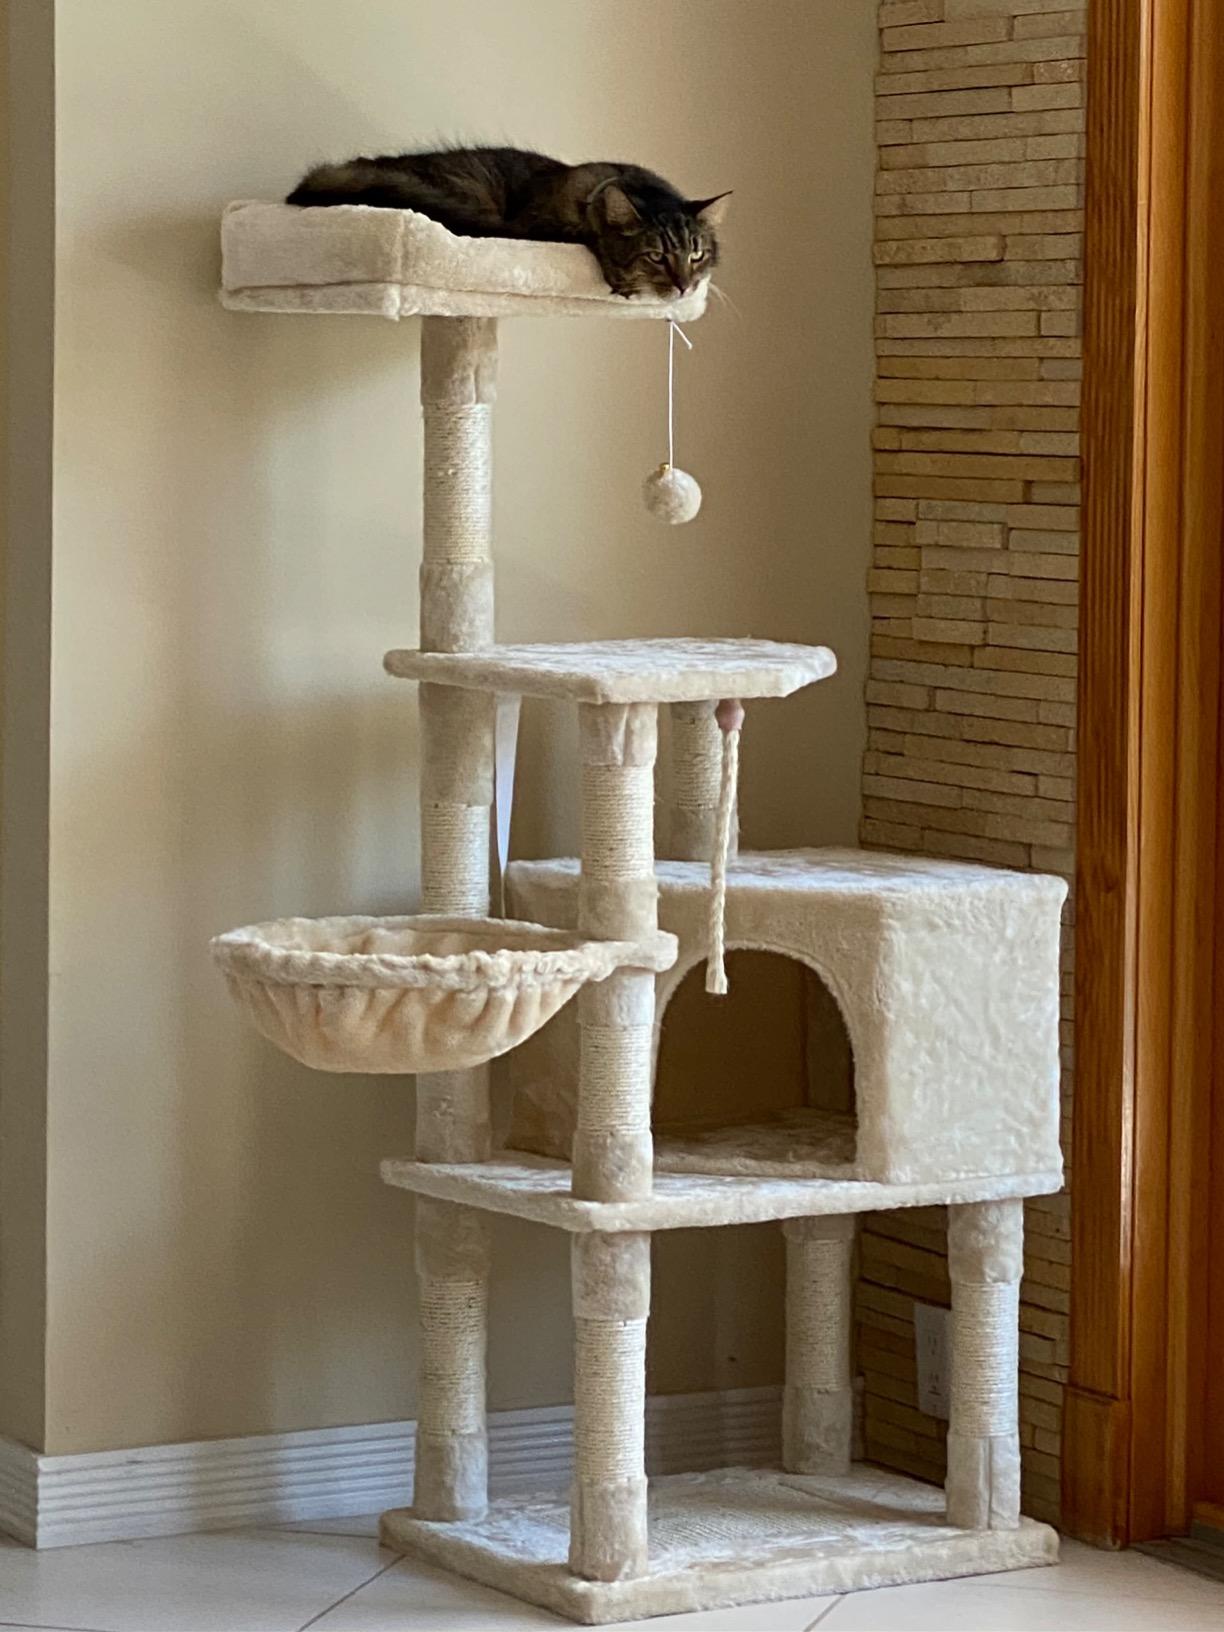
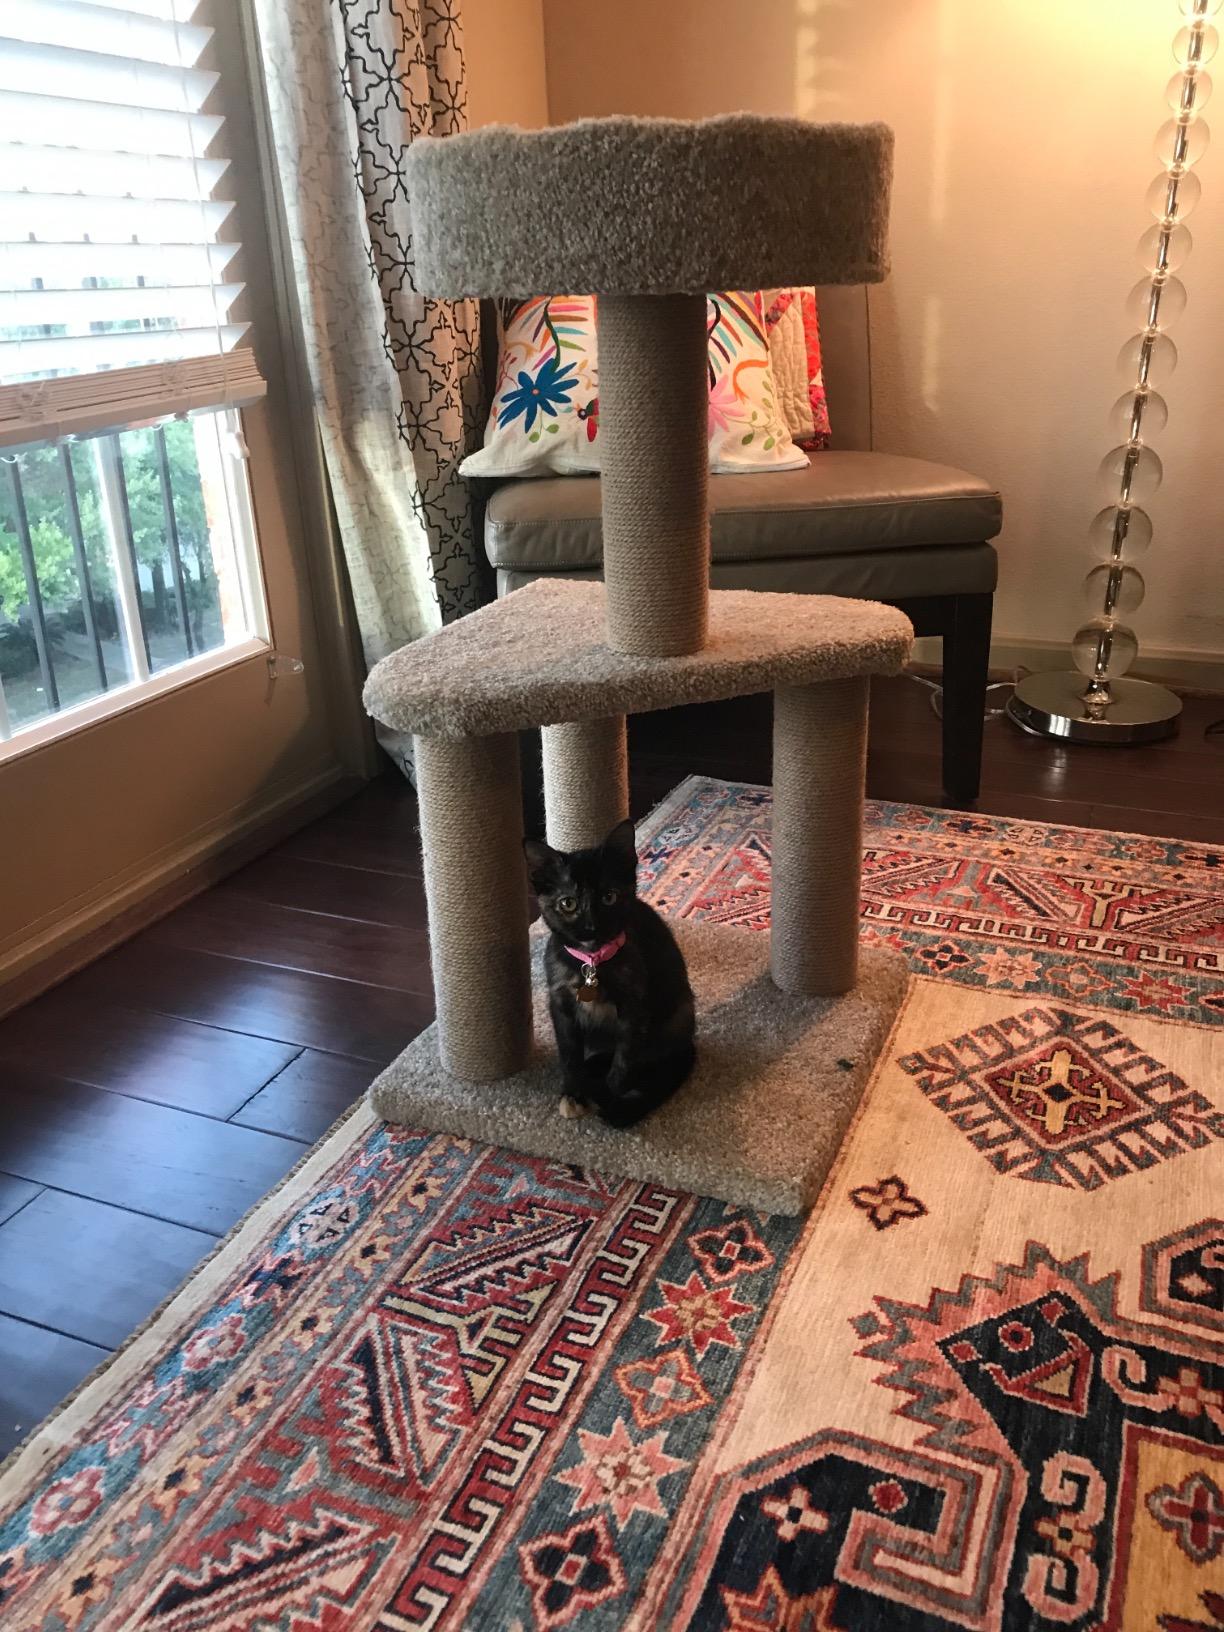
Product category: items_cat tree
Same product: no